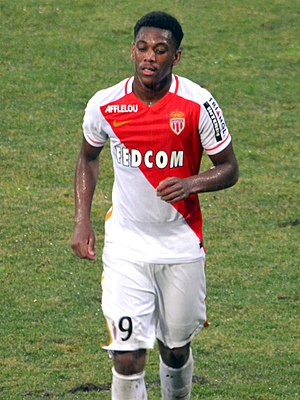
Anthony Martial
Anthony Martial er en fransk professionel fodboldspiller, der spiller som angriber for Manchester United og Frankrig.